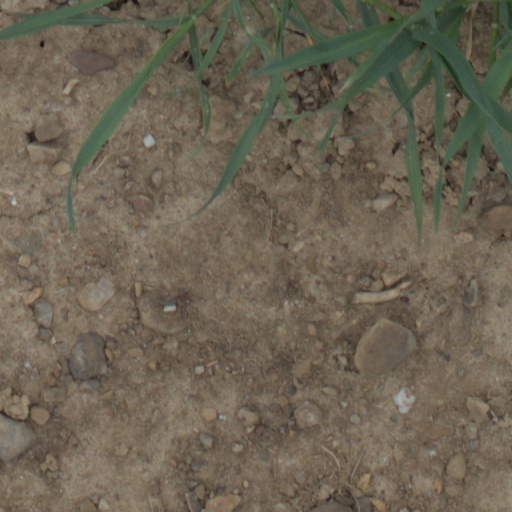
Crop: wheat